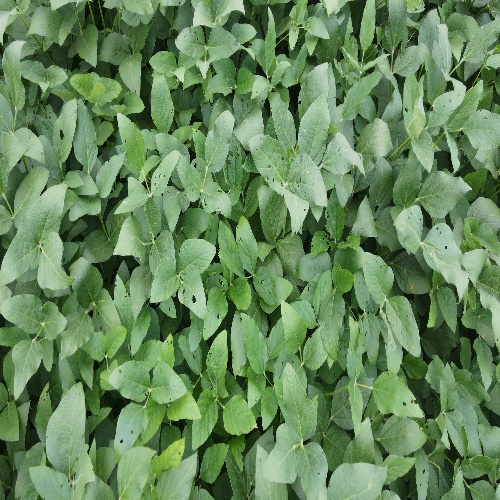
Label: Diabrotica_speciosa